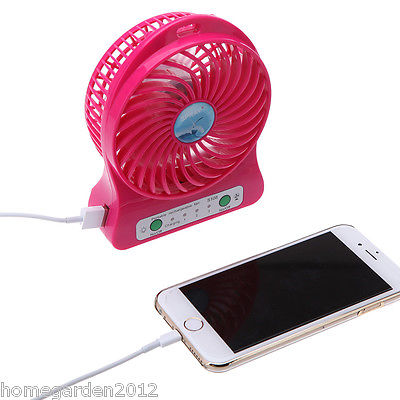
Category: fan